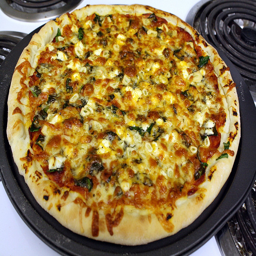
The pizza is in a pan placed on the stove burners.
A large pizza sits on the pan on top of the oven.
The pizza just came out of the oven.
A pizza with cheese and vegetables sitting on a stove top.
A pizza that is sitting on a black pan.